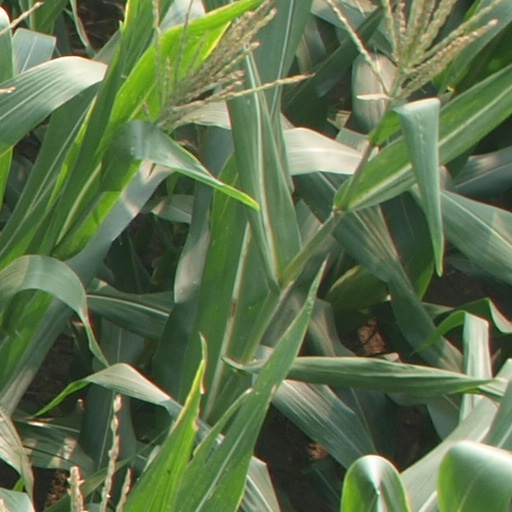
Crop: maize; corn